Public housing estates in Tin Shui Wai

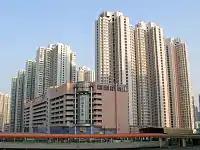
Tin Chung Court

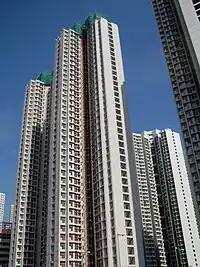
Block K and L of Tin Chung Court, the buildings in which the short pilings were found

Tin Chung Court is a HOS court in Tin Shui Wai, located near Tin Wah Estate. It comprises 15 blocks completed in 1999 and 2002 respectively.